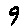
Label: 9